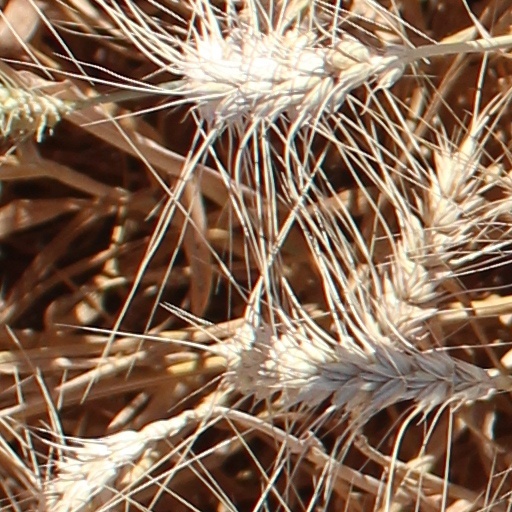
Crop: wheat